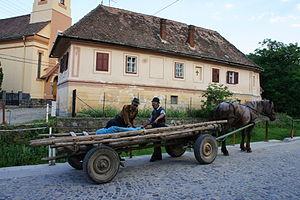
au temps jadis... Română: pe vremuri... This is a photo of a historic monument in județul Sibiu, classified with number SB-IV-m-B-12630